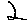
Label: 2